Postage stamps and postal history of the Cape of Good Hope

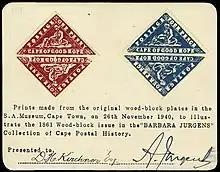
Prints from the original wood-blocks

Due to a shortage of one penny and four pence stamps, a local printer, Messrs. Saul Solomon & Co., was employed to provide a supply of 125,102 one penny and 113,256 four pence stamps, and these were issued in February 1861. It was then discovered that a consignment of stamps from London had already arrived, on 5 May 1860, although the bills of lading had gone astray. A year later the cases with the stamps from London were claimed.